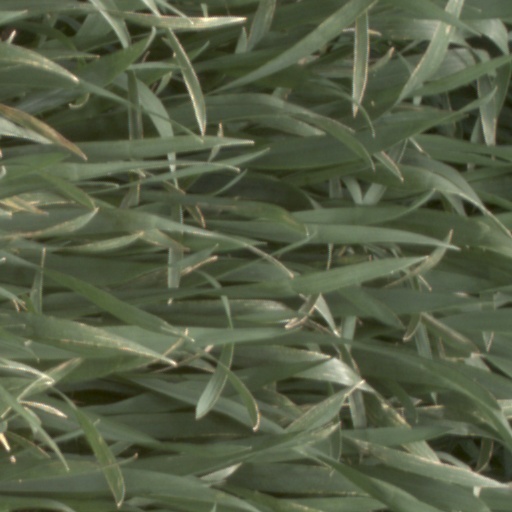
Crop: wheat